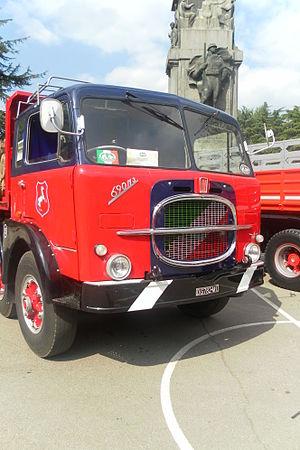
Le Fiat 690 est le premier véritable camion lourd italien pour les longs trajets, camion porteur attelé à une remorque ou tracteur de semi-remorques, fabriqué par le constructeur italien Fiat V.I. de 1960 à 1973.